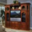
Label: television